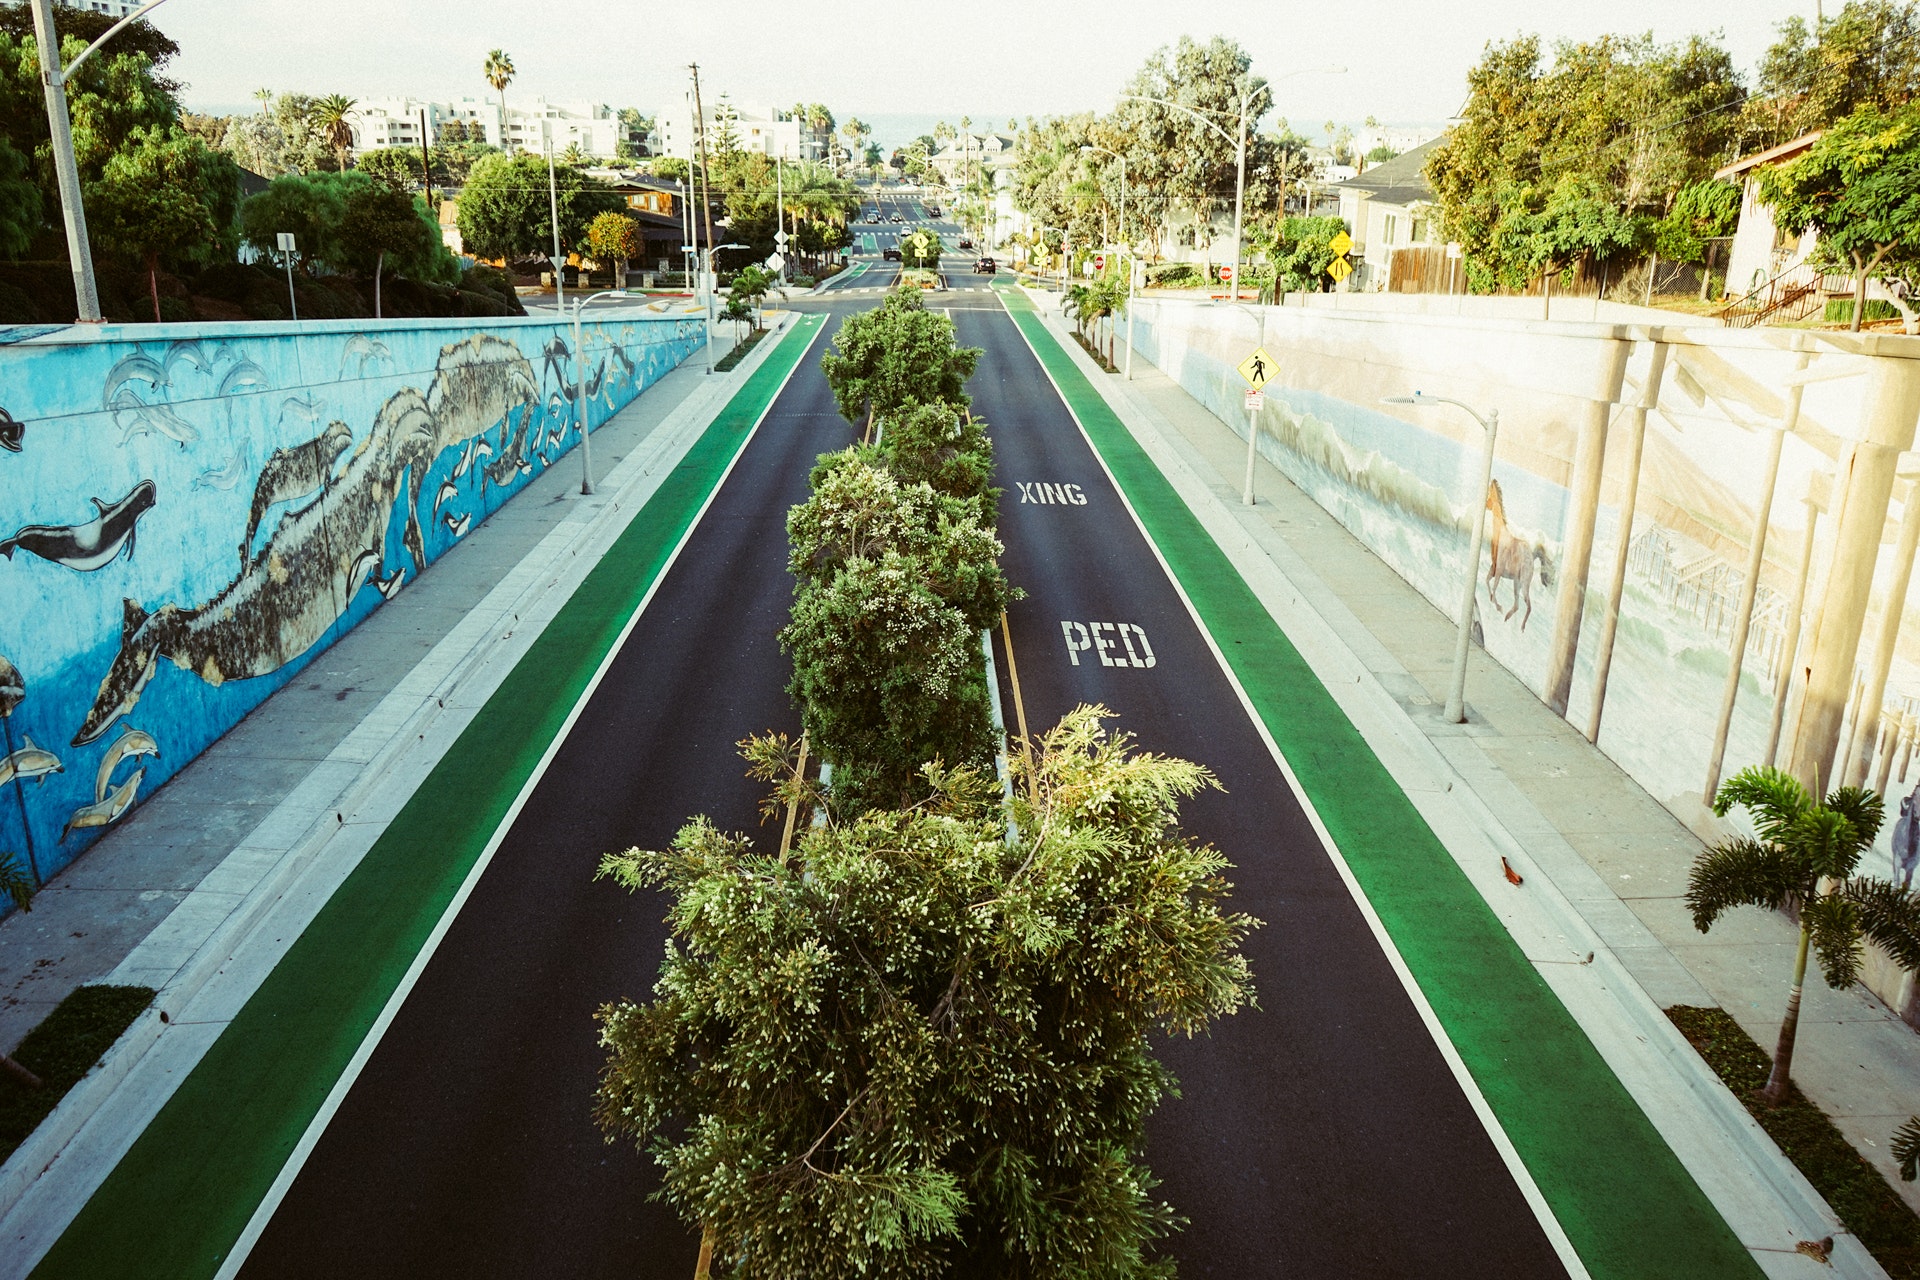
green, grass, botany, tree, urban design, plant, architecture, infrastructure, road, garden, leisure, shrub, asphalt, landscape, thoroughfare, botanical garden, park